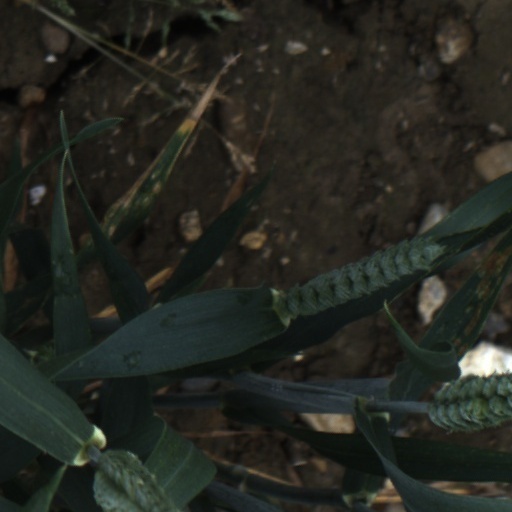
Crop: wheat